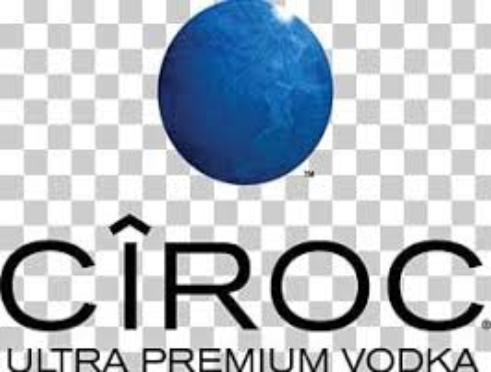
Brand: Ciroc
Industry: Necessities